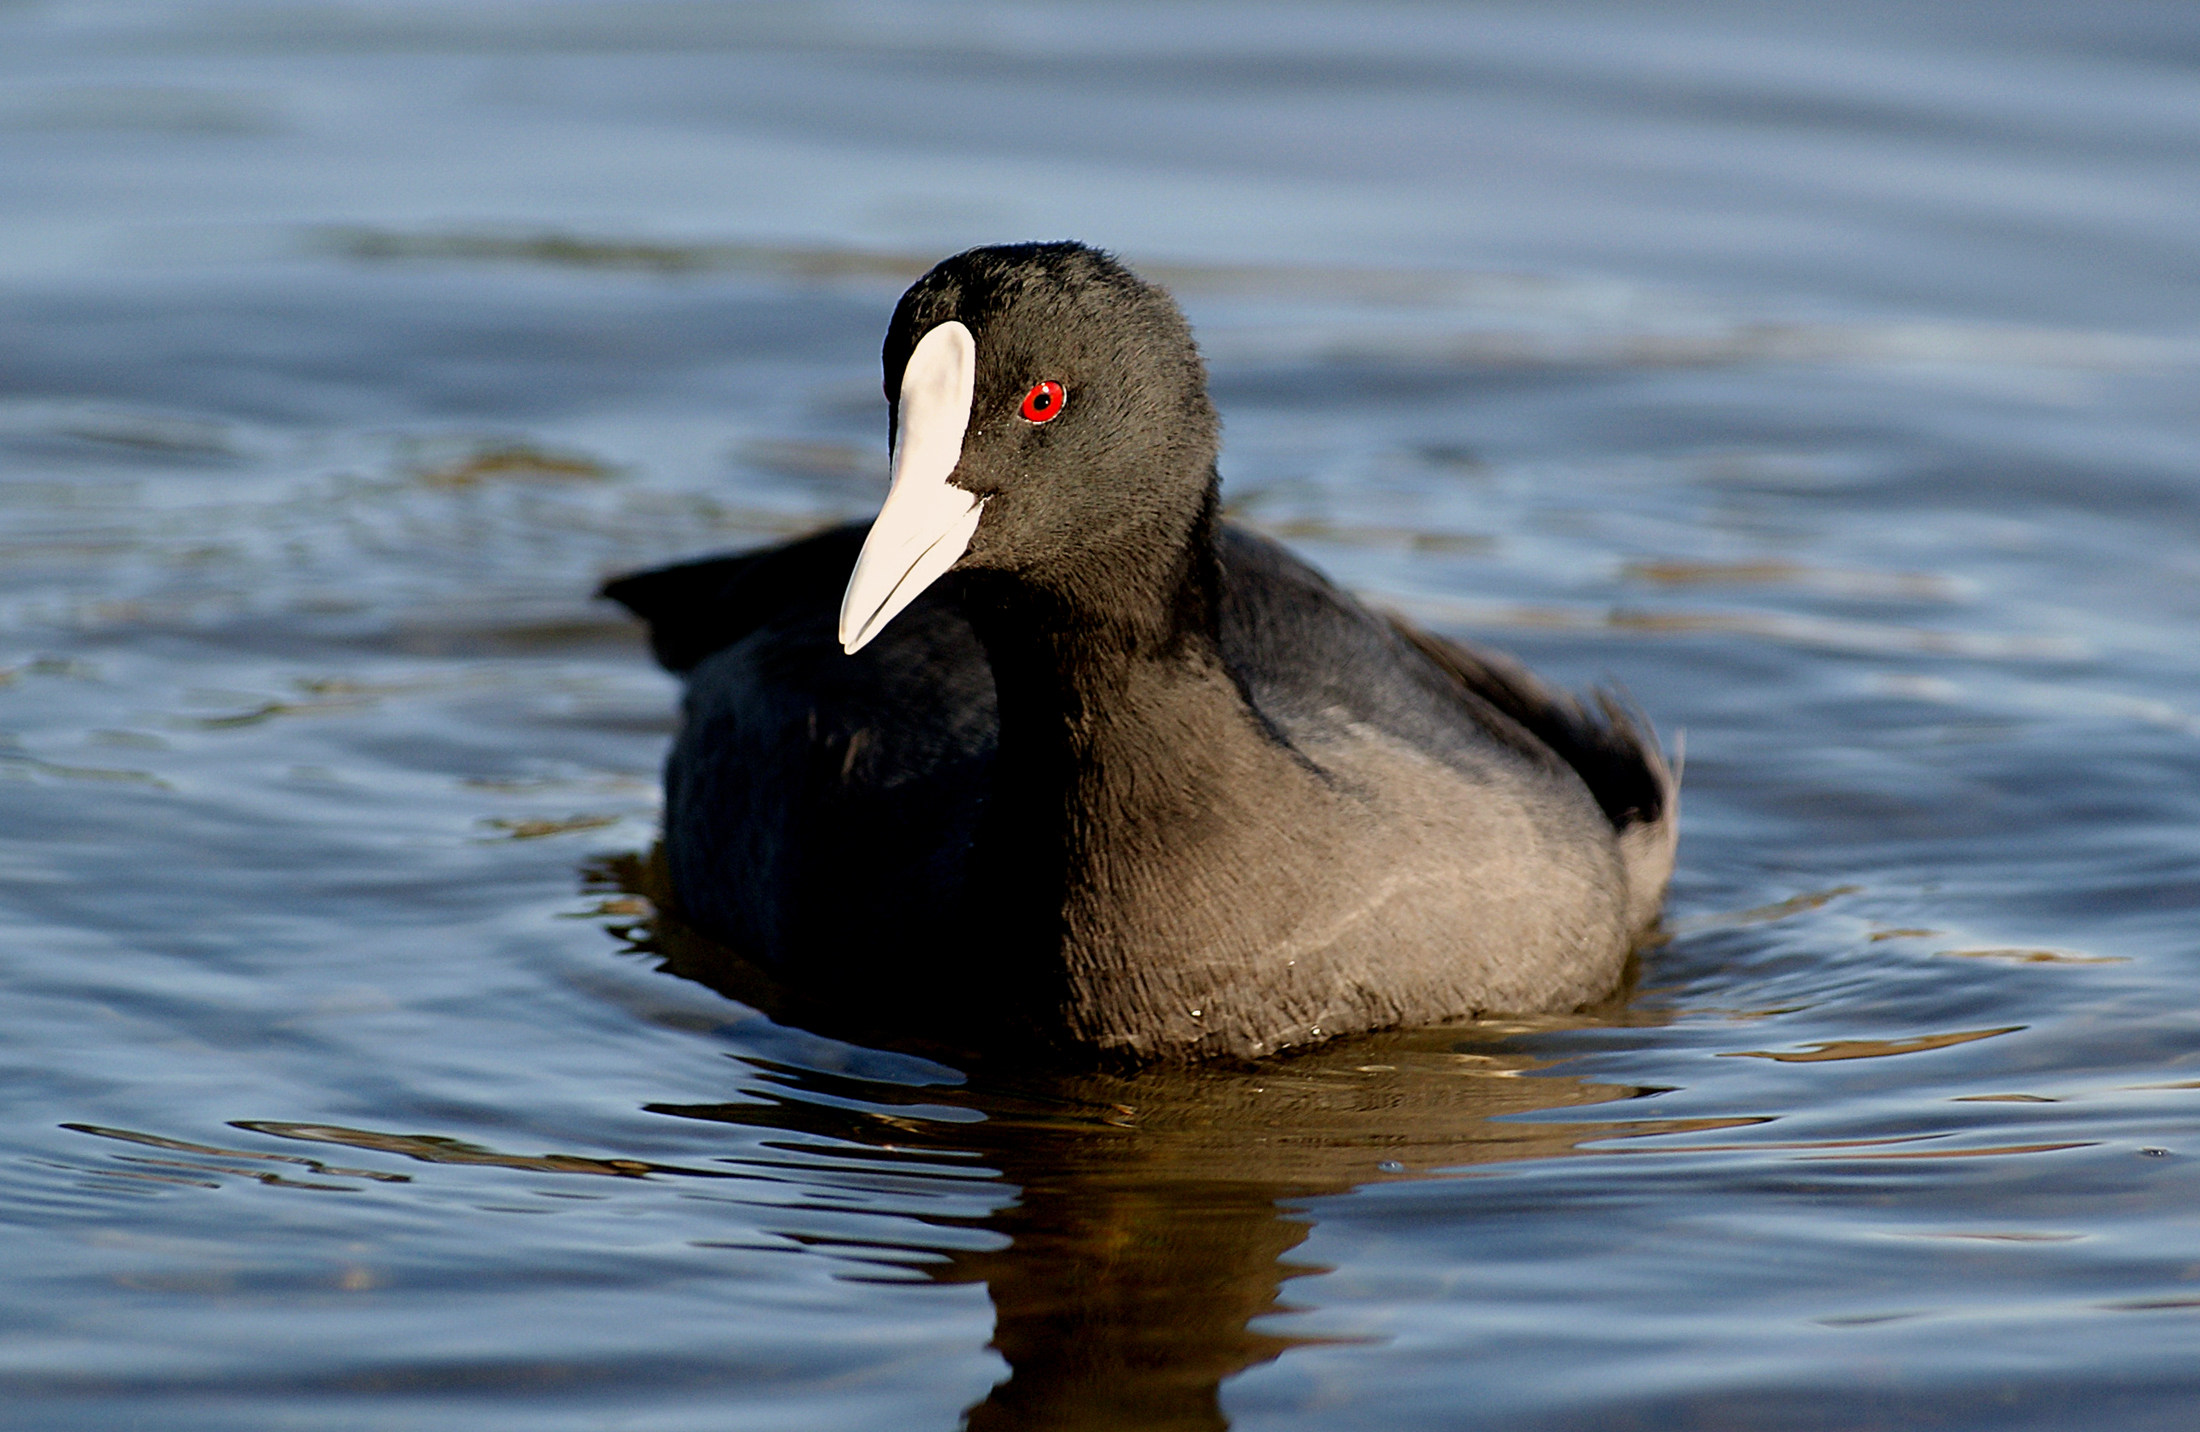
sea, water, bird, wing, wildlife, reflection, beak, fauna, duck, vertebrate, waterfowl, coot, pondbirds, waterfoul, rallidae, plumbeous, fulicamidsizedwaders, water bird, mergus, ducks geese and swans, seaduck